Hakotsukuri Station

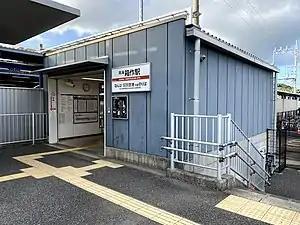
Hakotsukuri Station entrance for Namba and Kansai Airport in September 2020

is a passenger railway station located in the city of Hannan, Osaka Prefecture, Japan, operated by the private railway operator Nankai Electric Railway. It has the station number "NK39".